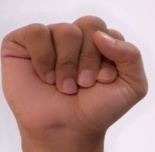
ASL sign: S